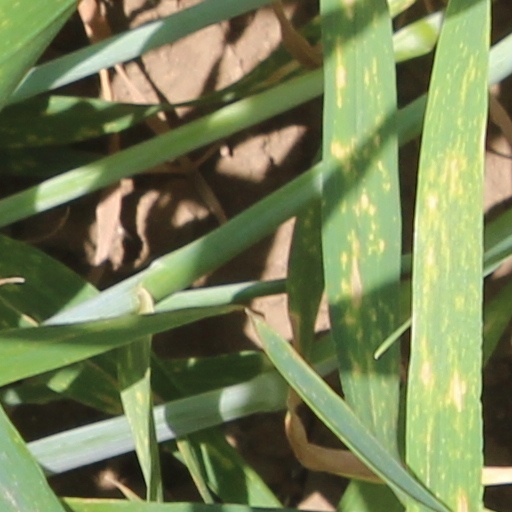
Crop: wheat